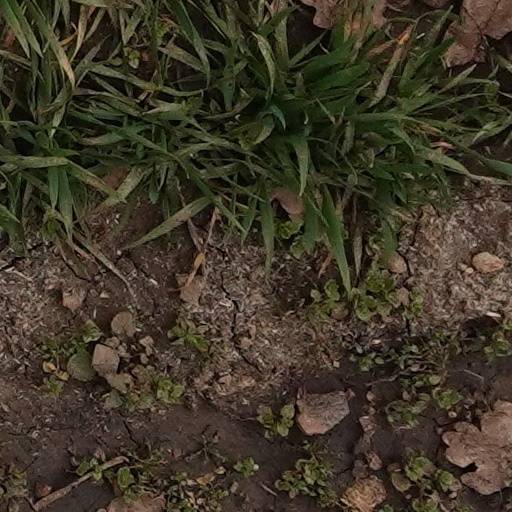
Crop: wheat